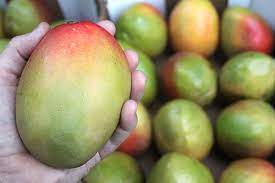
Label: Mango